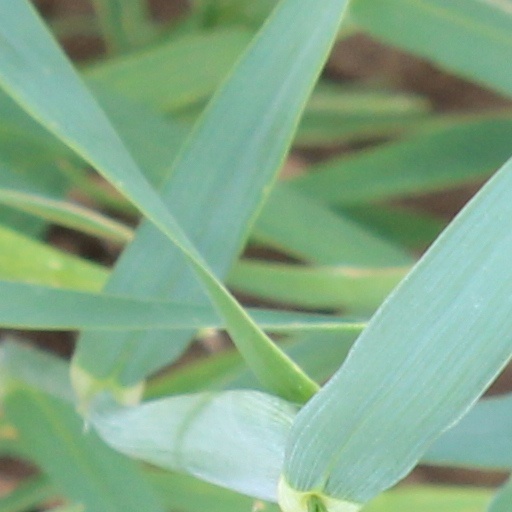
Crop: wheat